Ching-Yuen Hsiao

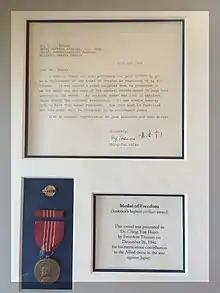
Medal of Freedom to replace original lost during the Cultural Revolution, with thank you letter from CY Hsiao

Upon his return to China, he worked for the Shanghai municipal government and later with the Ministry of Communications of the Republic of China. In Shanghai, he was in charge of Municipal Engineering Public Works and modernized the sewer system for Shanghai. With the ministry, he was initially director of the Jiangxi Highway Bureau, then director of the South-West Highway Administration, and finally director of the National Highway Administration. He was in charge of building the great southwestern highway system. He was also in charge of the Burma Road and the strategic highway between Xinjiang and Russia. As director of the National Highway Administration after the Second Sino-Japanese War, he was responsible for relocating thousands of refugees and governmental officials from Chongqing to Nanjing safely.